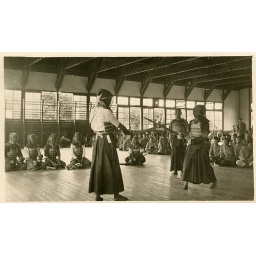
LCA 16.2.5 box 1 f17 Kyushu Gakuin Lutheran Boys School fencing in gymnasium